Romani ite domum

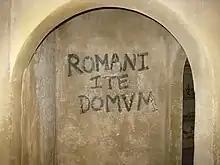
"Romani ite domum" on a reconstruction of a Roman settlement in Britain, in the Hull and East Riding Museum

"'" is the corrected Latin phrase for the graffito "'" from a scene in the film "Monty Python's Life of Brian".